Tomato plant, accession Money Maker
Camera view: bottom (45 deg); turntable rotation: 90 degrees
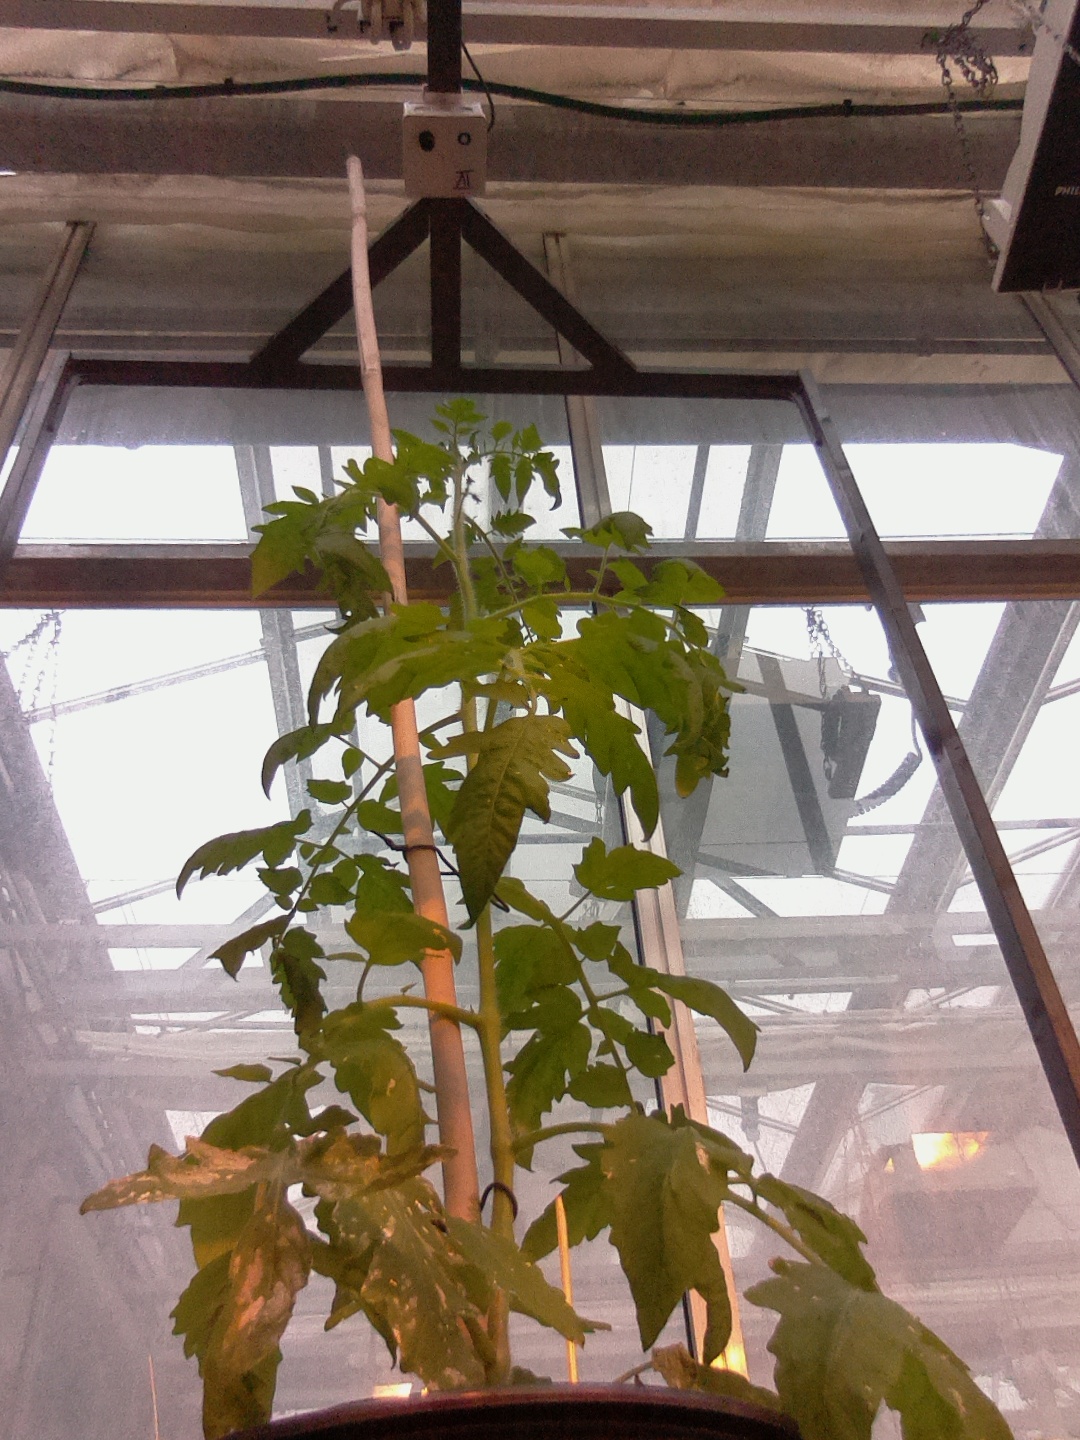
BBCH growth stage 53: 3 inflorescences visible